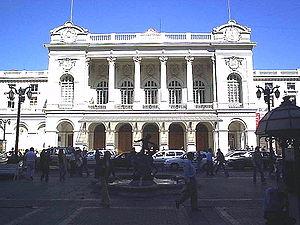
Santiago ou Santiago du Chili [sɑ̃.tja.ɡo.dy.ʃi.li] est la capitale du Chili, pays d'Amérique latine. Elle est située dans la Vallée Centrale. Ses habitants s’appellent les Santiagois.